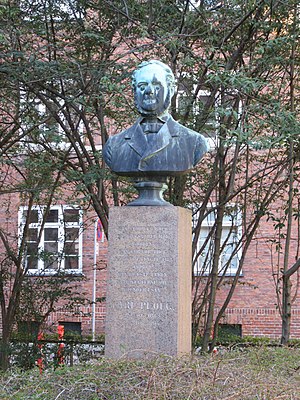
Carl Ploug / Vurderinger og eftermæle
Carl Parmo Ploug var en dansk digter, redaktør og politiker. Carl Plougs forældre var adjunkt, senere overlærer Christian Frederik Ploug og Parmone Caroline, født Petersen. Den 6. juli 1854 blev han gift med Frederikke Elisabeth, født Michelsen i Vartov Kirke. Han blev student i 1829, hvorefter han studerede sprog og historie.